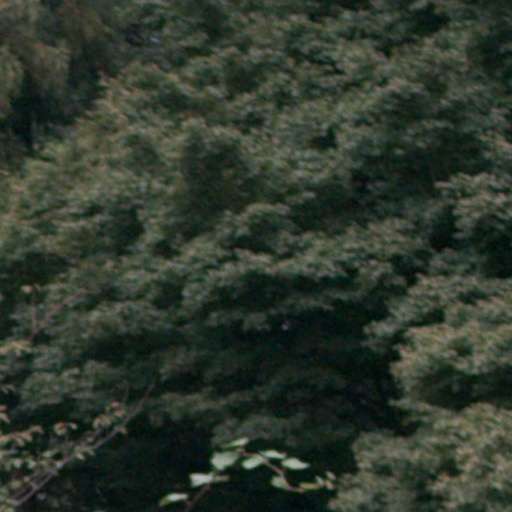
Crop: cassava